Effects of climate change on oceans

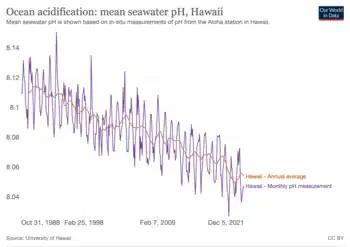
Ocean acidification: mean seawater pH. Mean seawater pH is shown based on in-situ measurements of pH from the Aloha station.

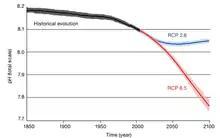
Change in pH since the beginning of the industrial revolution. RCP2.6 scenario is "low CO emissions". RCP8.5 scenario is "high CO emissions".

Many ocean-related elements of the climate system respond slowly to warming. For instance, acidification of the deep ocean will continue for millennia, and the same is true for the increase in ocean heat content. Similarly, sea level rise will continue for centuries or even millennia even if greenhouse gas emissions are brought to zero, due to the slow response of ice sheets to warming and the continued uptake of heat by the oceans, which expand when warmed.